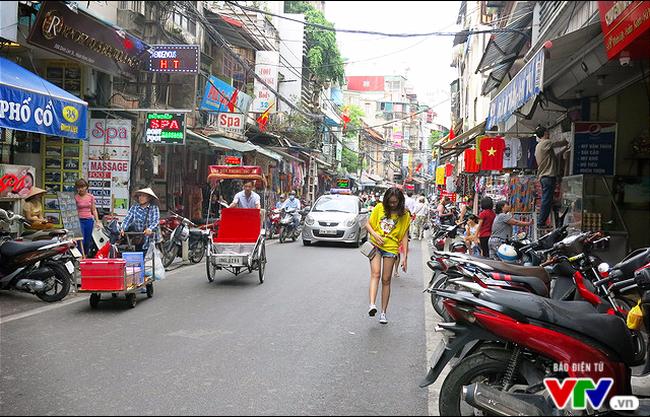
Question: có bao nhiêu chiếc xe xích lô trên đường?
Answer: có một chiếc xe xích lô trên đường